List of monitors of the United States Navy

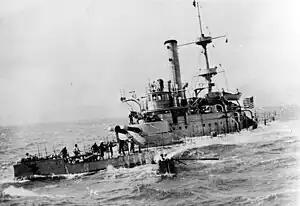
USS "Monadnock" (BM-3) crossing the Pacific Ocean in 1898; note how the ship is swamped due to the low-freeboard typical of monitors

This is a list of all monitors of the United States Navy. While the most famous name is represented in this list, many monitors held multiple names during their service life. View the complete .